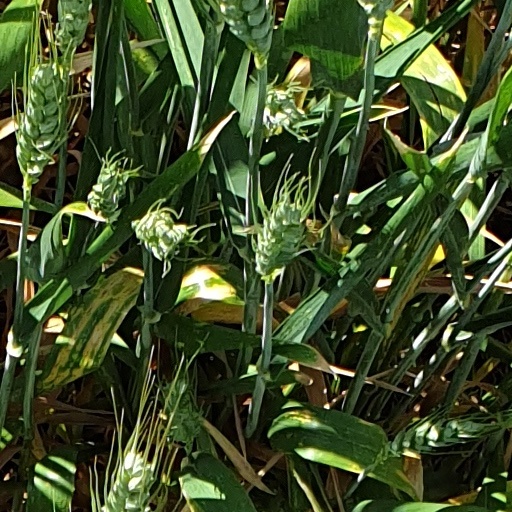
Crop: wheat